Porsche 911 (930)

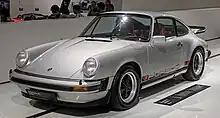
Porsche 930 Turbo No. 1

Ferry Porsche gave the first Turbo model to his sister Louise Piëch for her 70th birthday. Although this 911 Turbo No. 1 already has the large rear spoiler of the later production model, it still has the narrower bodywork of the Carrera, whose lettering at the rear has not been removed. In addition, the 911 Turbo No. 1 has only a turbocharged 2.7-liter boxer engine with 177 kW (240 hp) instead of the 3.0-liter boxer engine installed later.